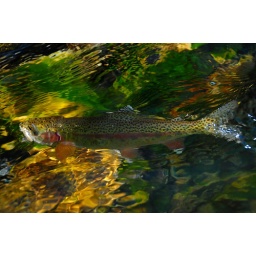
Rainbow in crystal clear water